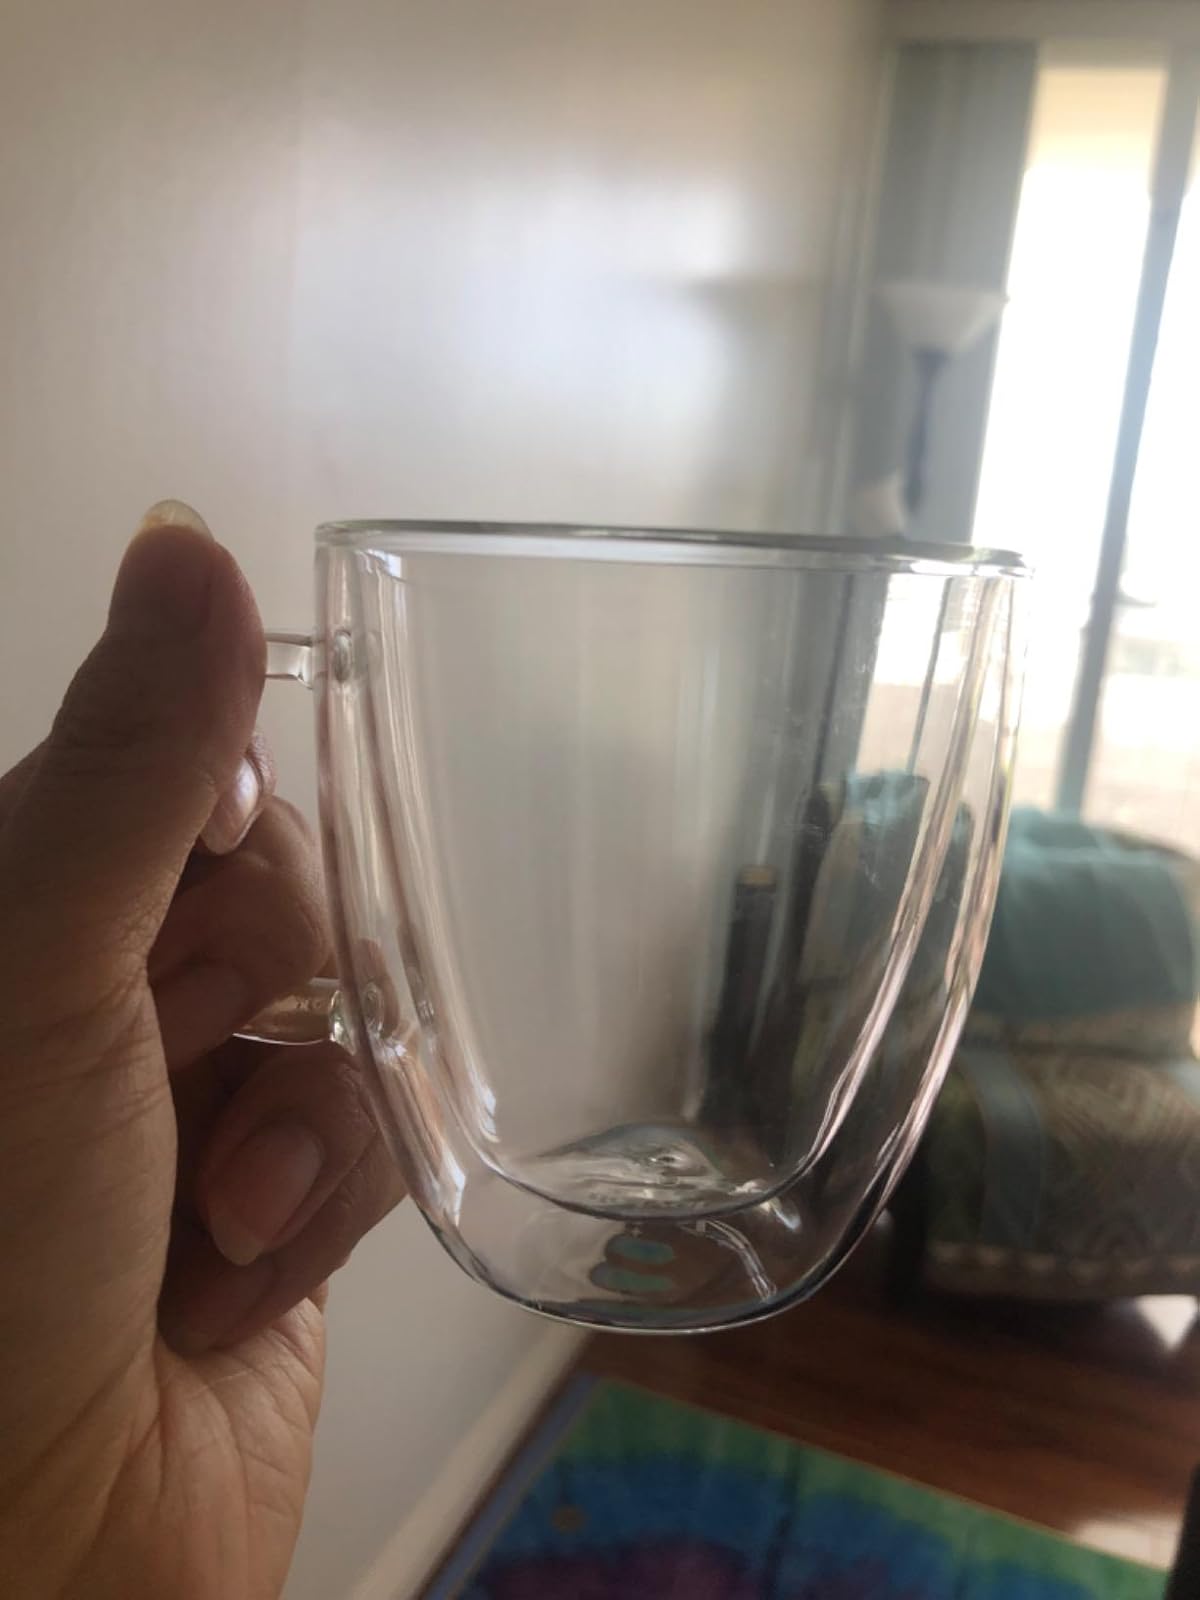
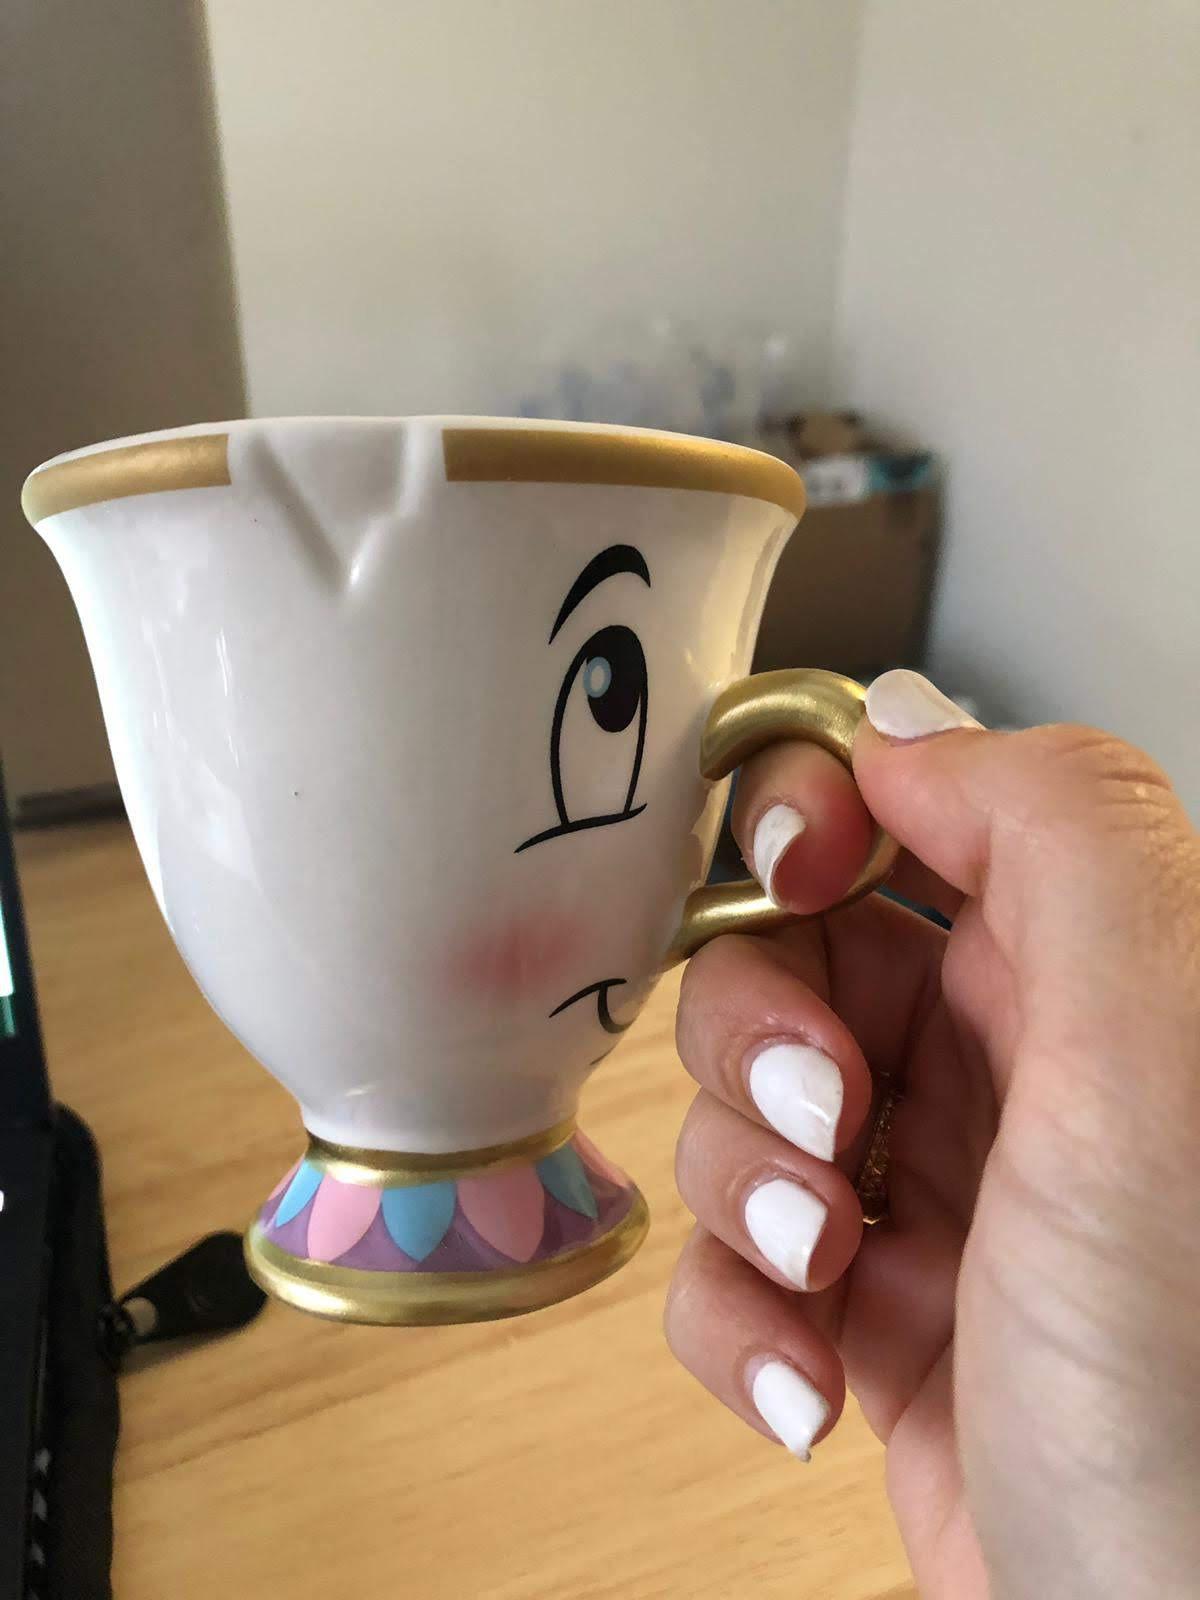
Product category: items_mug
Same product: no